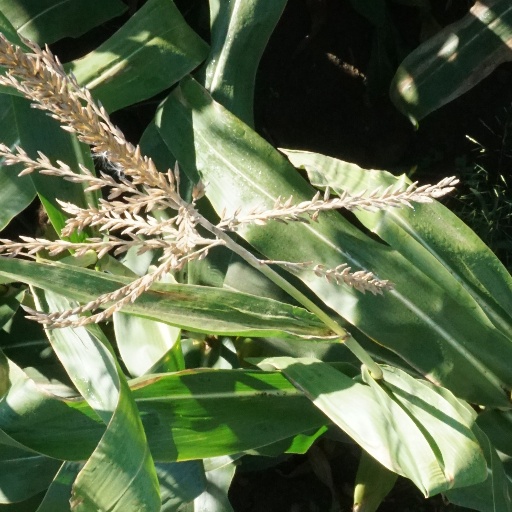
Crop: maize; corn